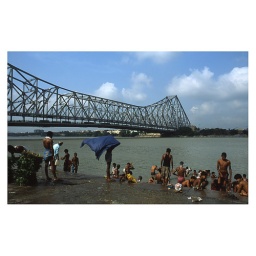
Hindus taking a ritual bath next to Howrah bridge, the most busy bridge in the world.